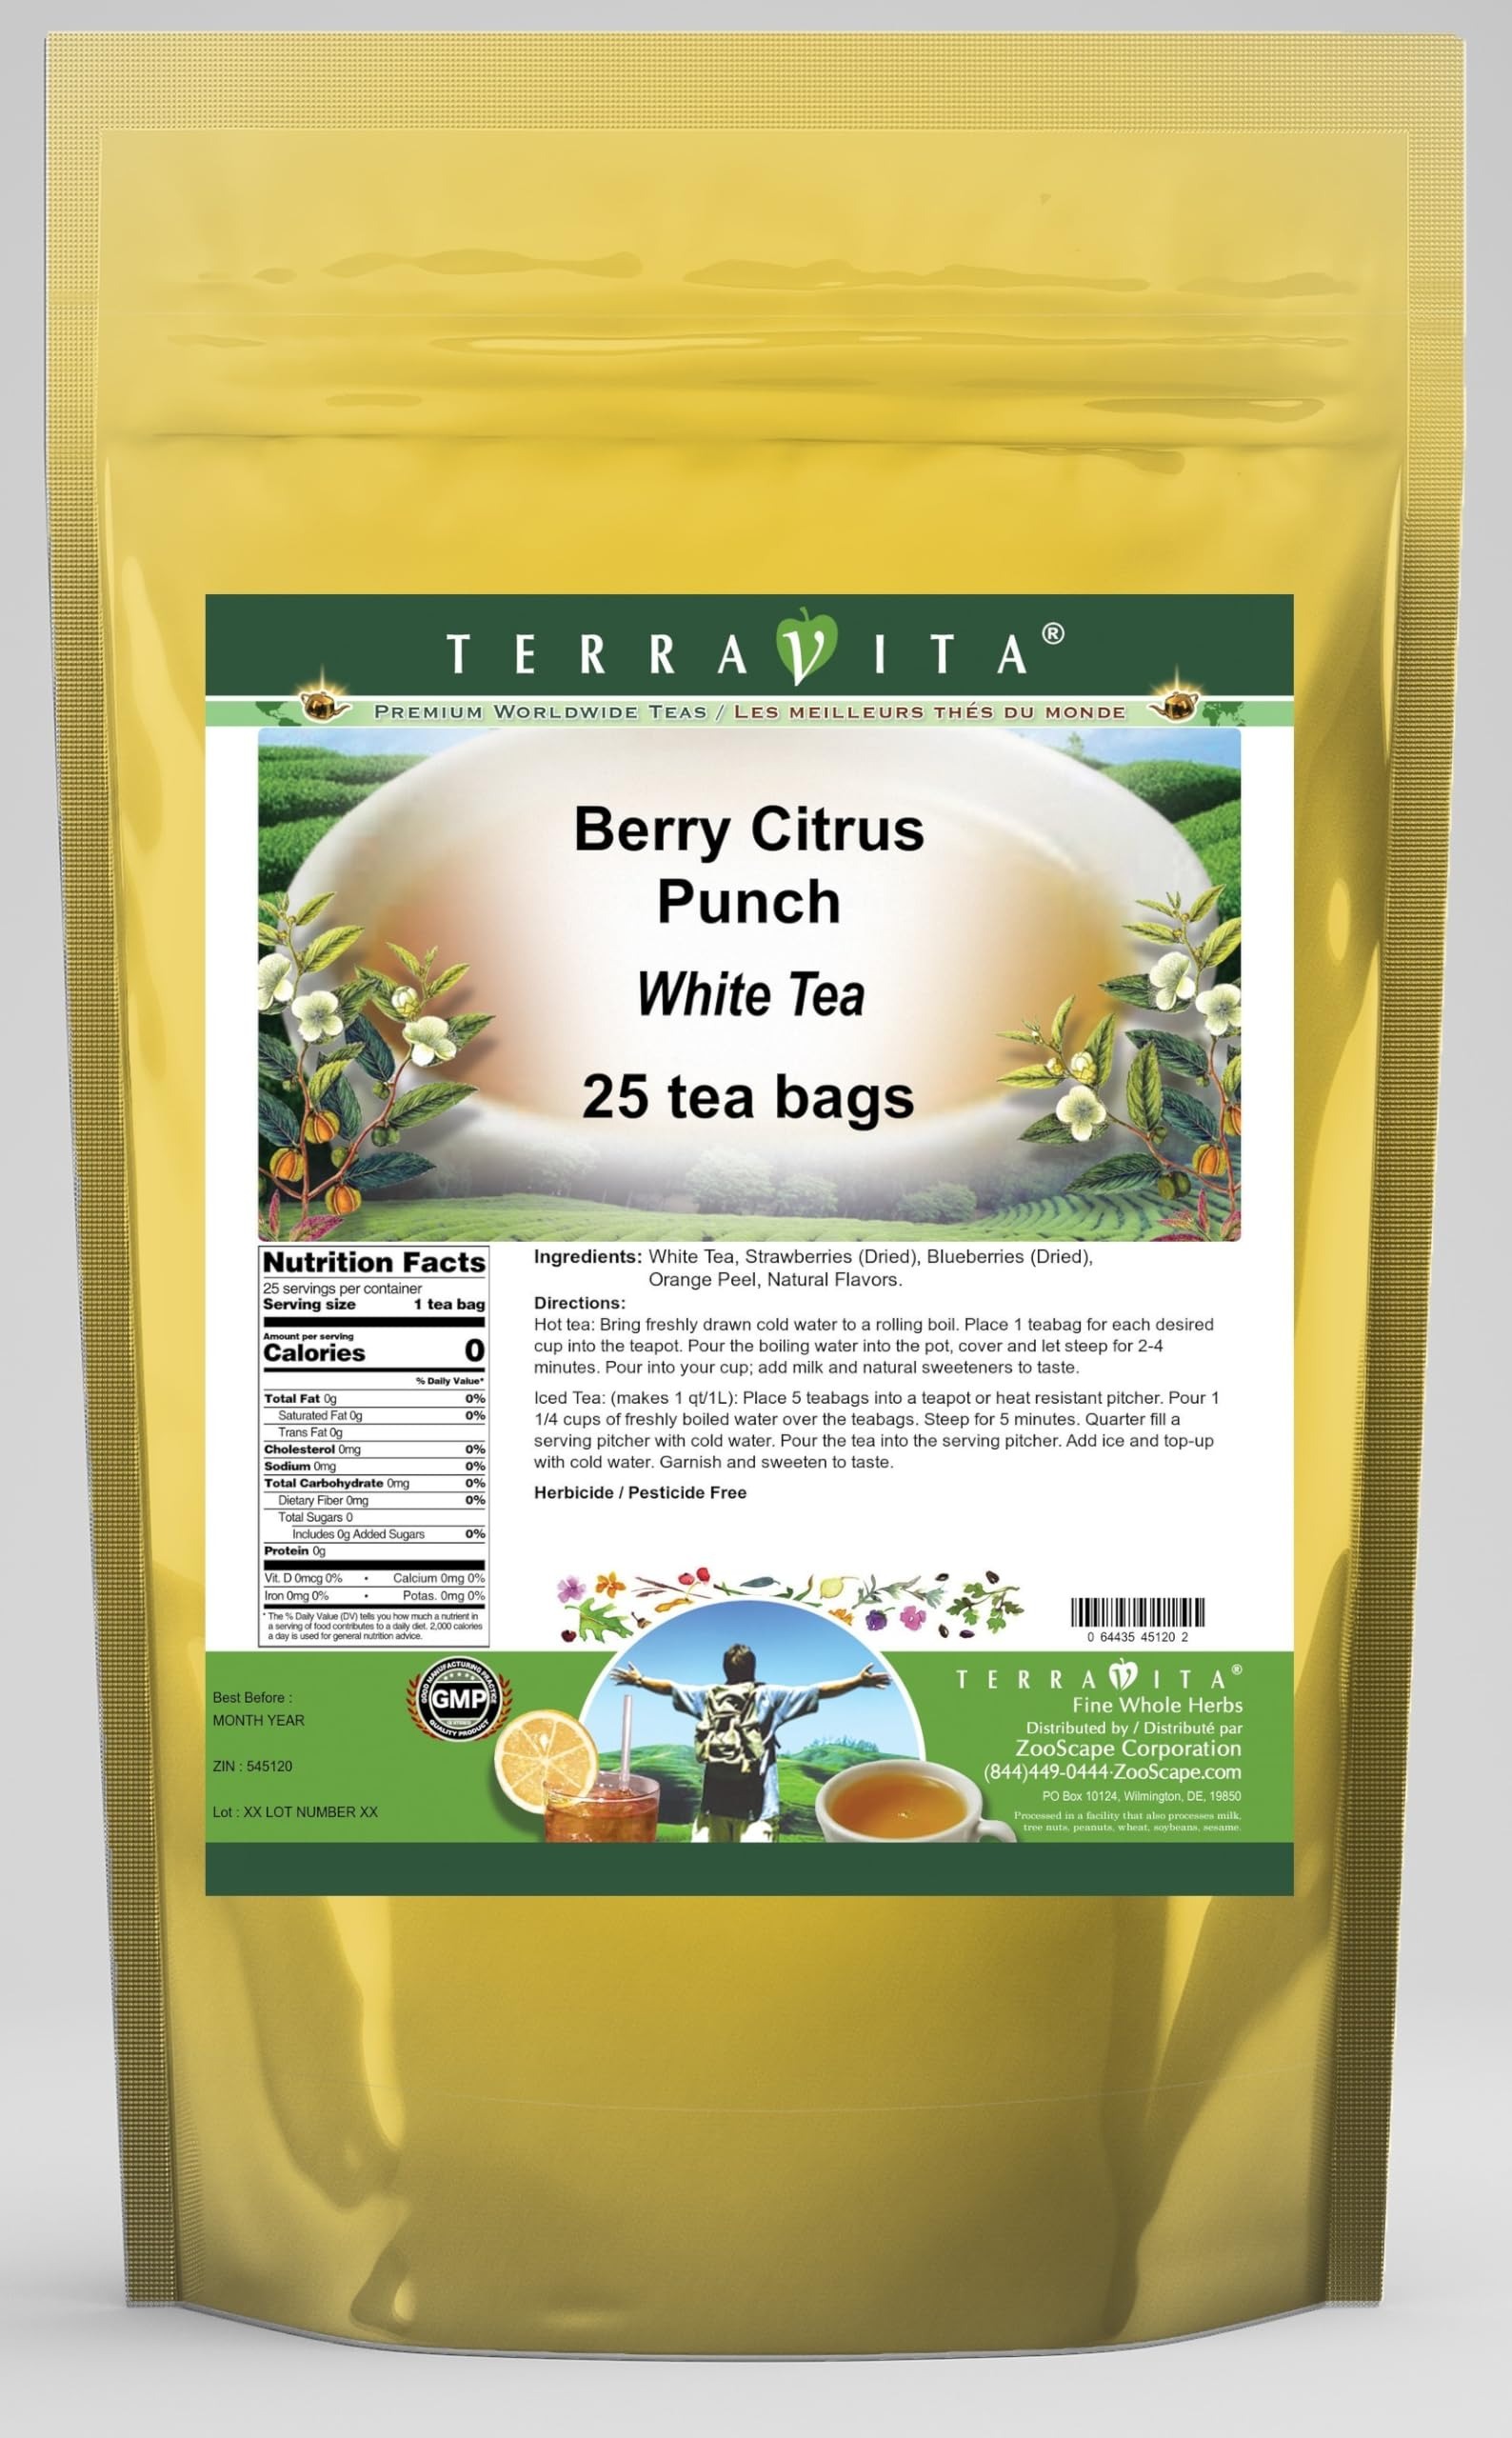
Item Name: Berry Citrus Punch White Tea (25 tea bags, ZIN: 545120)
Bullet Point 1: Our Berry Citrus Punch White Tea is a mouth-watering flavored White tea with Dried Strawberries, Blueberries and Orange Peel that you can enjoy all year round! The aroma and Berry Citrus Punch flavor is a delight! - Ingredients: White tea, Dried Strawberries, Blueberries, Orange Peel and Natural Berry Citrus Punch Flavor.
Bullet Point 2: No fillers.
Bullet Point 3: Manufacturer: TerraVita
Bullet Point 4: Size: 25 tea bags
Bullet Point 5: White Tea Bags - Packed in a convenient upright pouch!
Product Description: Our Berry Citrus Punch White Tea is a mouth-watering flavored White tea with Dried Strawberries, Blueberries and Orange Peel that you can enjoy all year round! The aroma and Berry Citrus Punch flavor is a delight! - Ingredients: White tea, Dried Strawberries, Blueberries, Orange Peel and Natural Berry Citrus Punch Flavor. - Hot tea brewing method: Bring freshly drawn cold water to a rolling boil. Place 1 teabag for each desired cup into the teapot. Pour the boiling water into the pot, cover and let steep for 2-4 minutes. Pour into your cup; add milk and natural sweeteners to taste. - Iced tea brewing method: (to make 1 liter/quart): Place 5 teabags into a teapot or heat resistant pitcher. Pour 1 1/4 cups of freshly boiled water over the teabags. Steep for 5 minutes. Quarter fill a serving pitcher with cold water. Pour the tea into the serving pitcher. Add ice and top-up with cold water. Garnish and sweeten to taste. - TerraVita is an exclusive line of premium-quality, natural source products that use only the finest, purest and most potent ingredients found around the world. TerraVita is hallmarked by the highest possible standards of purity, potency, stability and freshness. All of our products are prepared with the highest elements of quality control, from raw materials through the entire manufacturing process, up to and including the moment that the bottles or bags are sealed for freshness and shipped out to you. Our highest possible standards are certified by independent laboratories and backed by our personal guarantee. - TerraVita exists to meet and ensure your family's health and wellness without the harmful effects of chemicals and health products. We strive to make all of our products affordable and reliable and are constantly searching the market to maintain o
Value: 25.0
Unit: Count

Price: 26.09